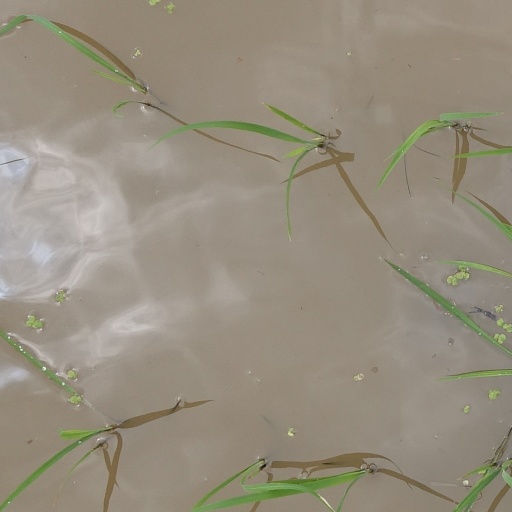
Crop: rice